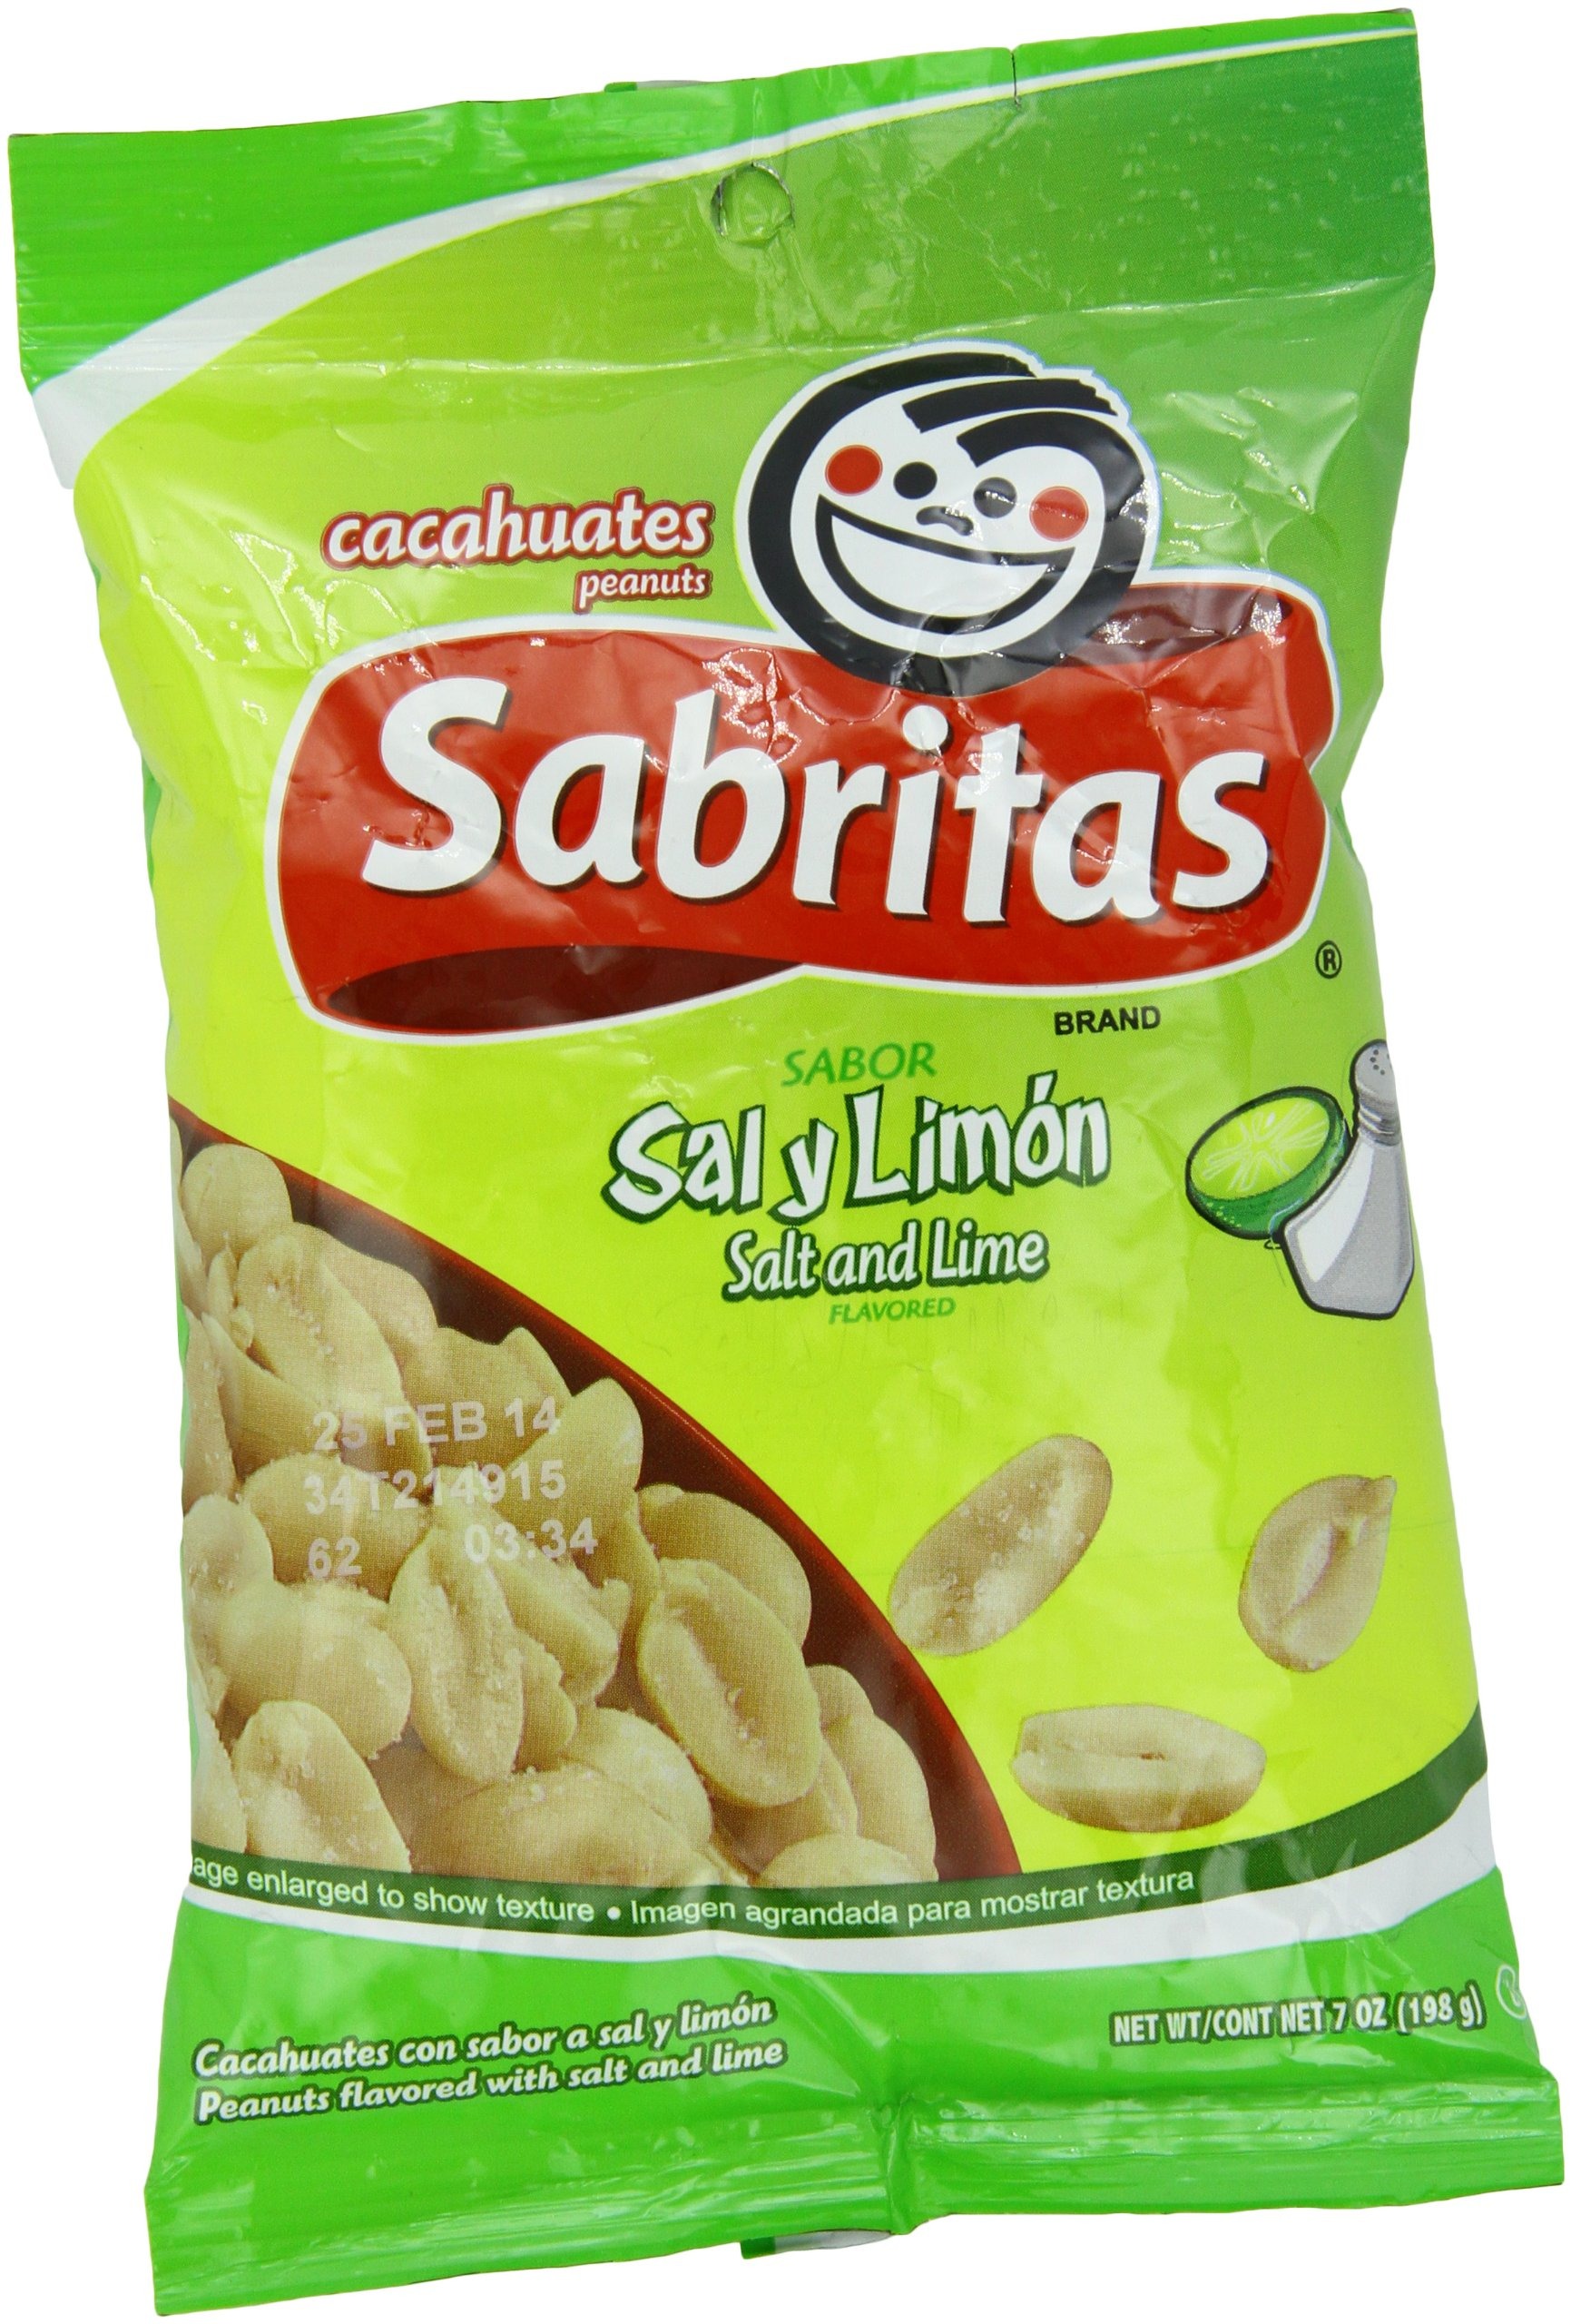
Item Name: Sabritas Salt And Lime Peanuts, 7-Ounce (Pack of 6)
Bullet Point 1: Sabritas brand.
Bullet Point 2: Peanuts infused with Salt and Lime
Bullet Point 3: 6 - 7 oz packages
Product Description: Sabritas brings you these ultra-flavorful peanuts. Infused with salt and lime these delicious peanuts make the perfect snack. Case pack for big snackers, store resale or anyone who likes to save money by buying in bulk.
Value: 42.0
Unit: Ounce

Price: 9.255